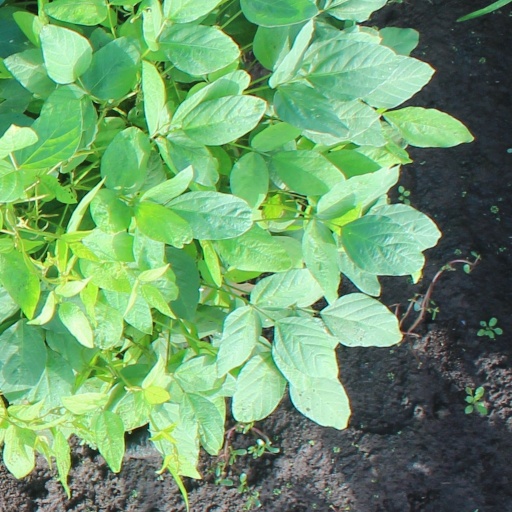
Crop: soybean